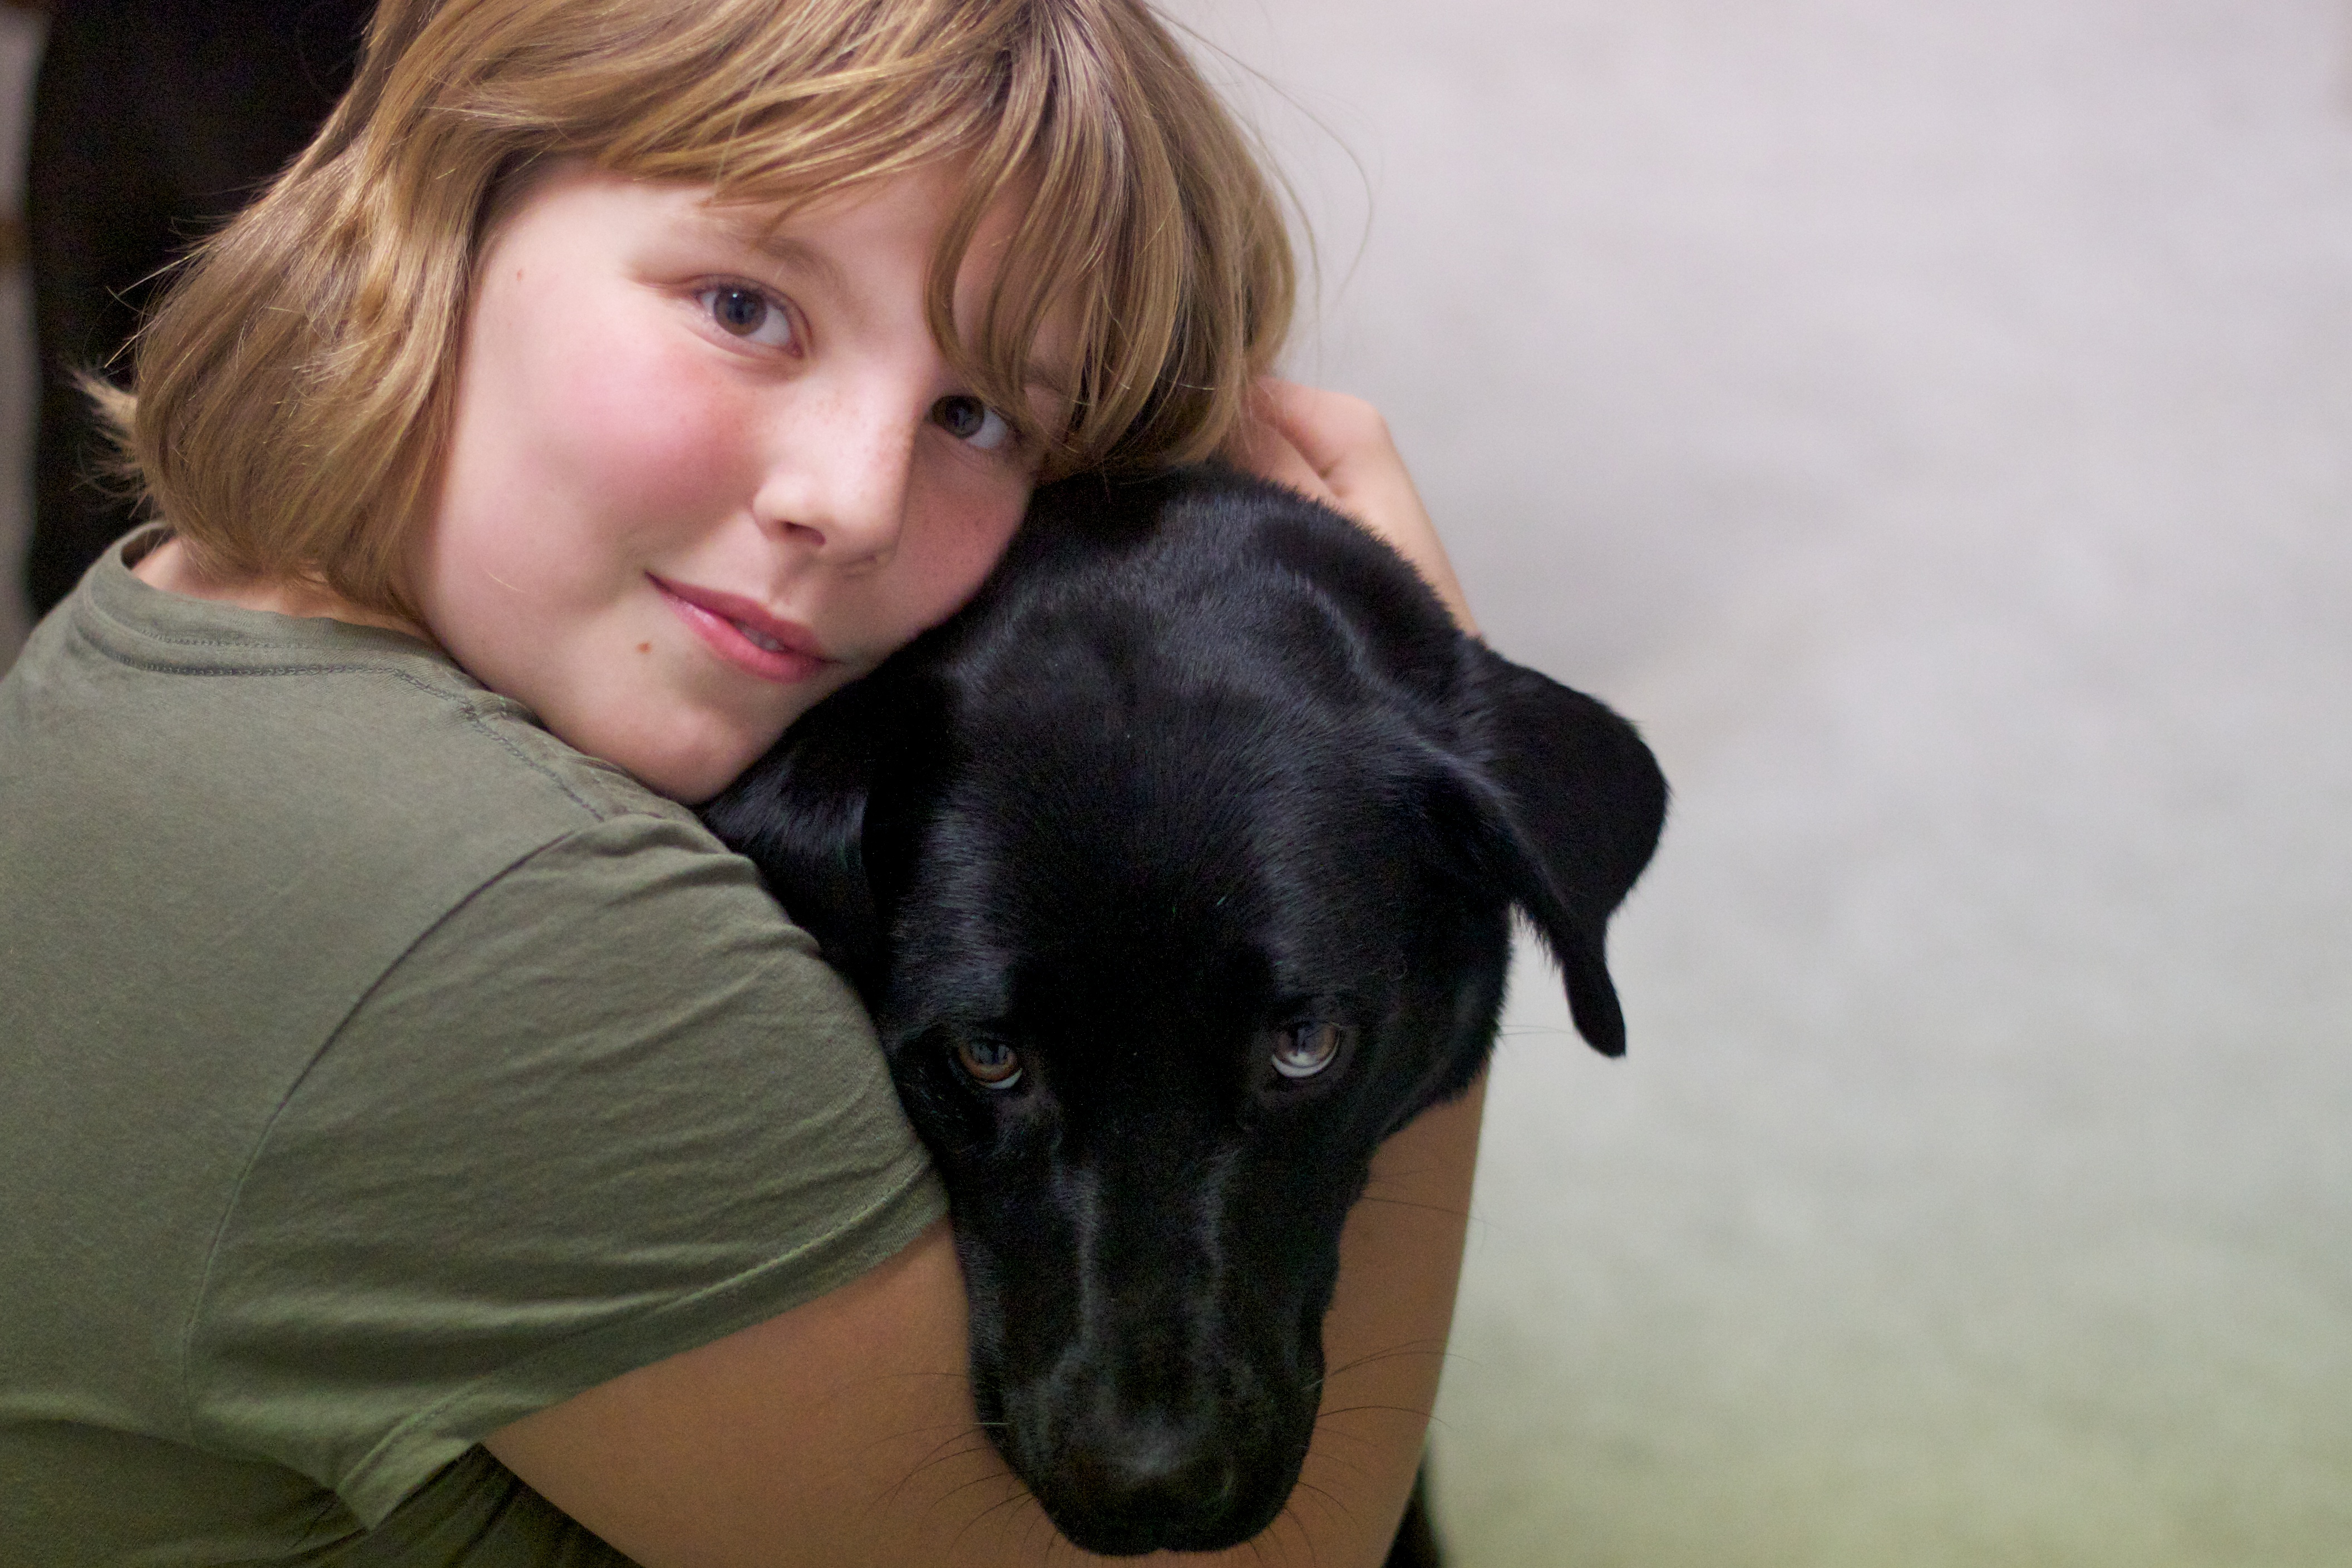
puppy, dog, mammal, black, nose, vertebrate, odyssey, dog like mammal